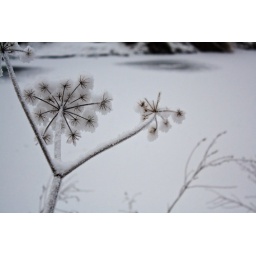
That white thing in the background is the frozen river